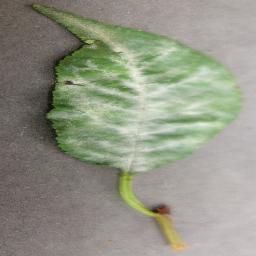
Label: Cherry___Powdery_mildew